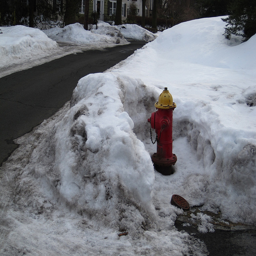
a red and yellow fire hydrant sitting in the snow.
A red fire hydrant with a yellow top in a pile of snow.
a fire hydrant on a street covered in snow near some trees
A fire hydrant is surrounded by piles of plowed snow.
a red and yellow fire hydrant snow trees and buildings